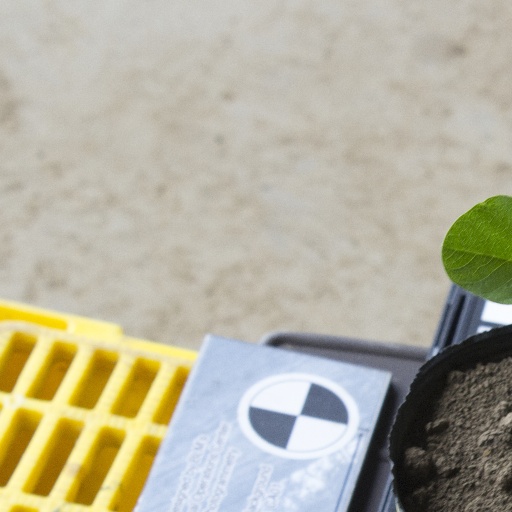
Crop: soybean